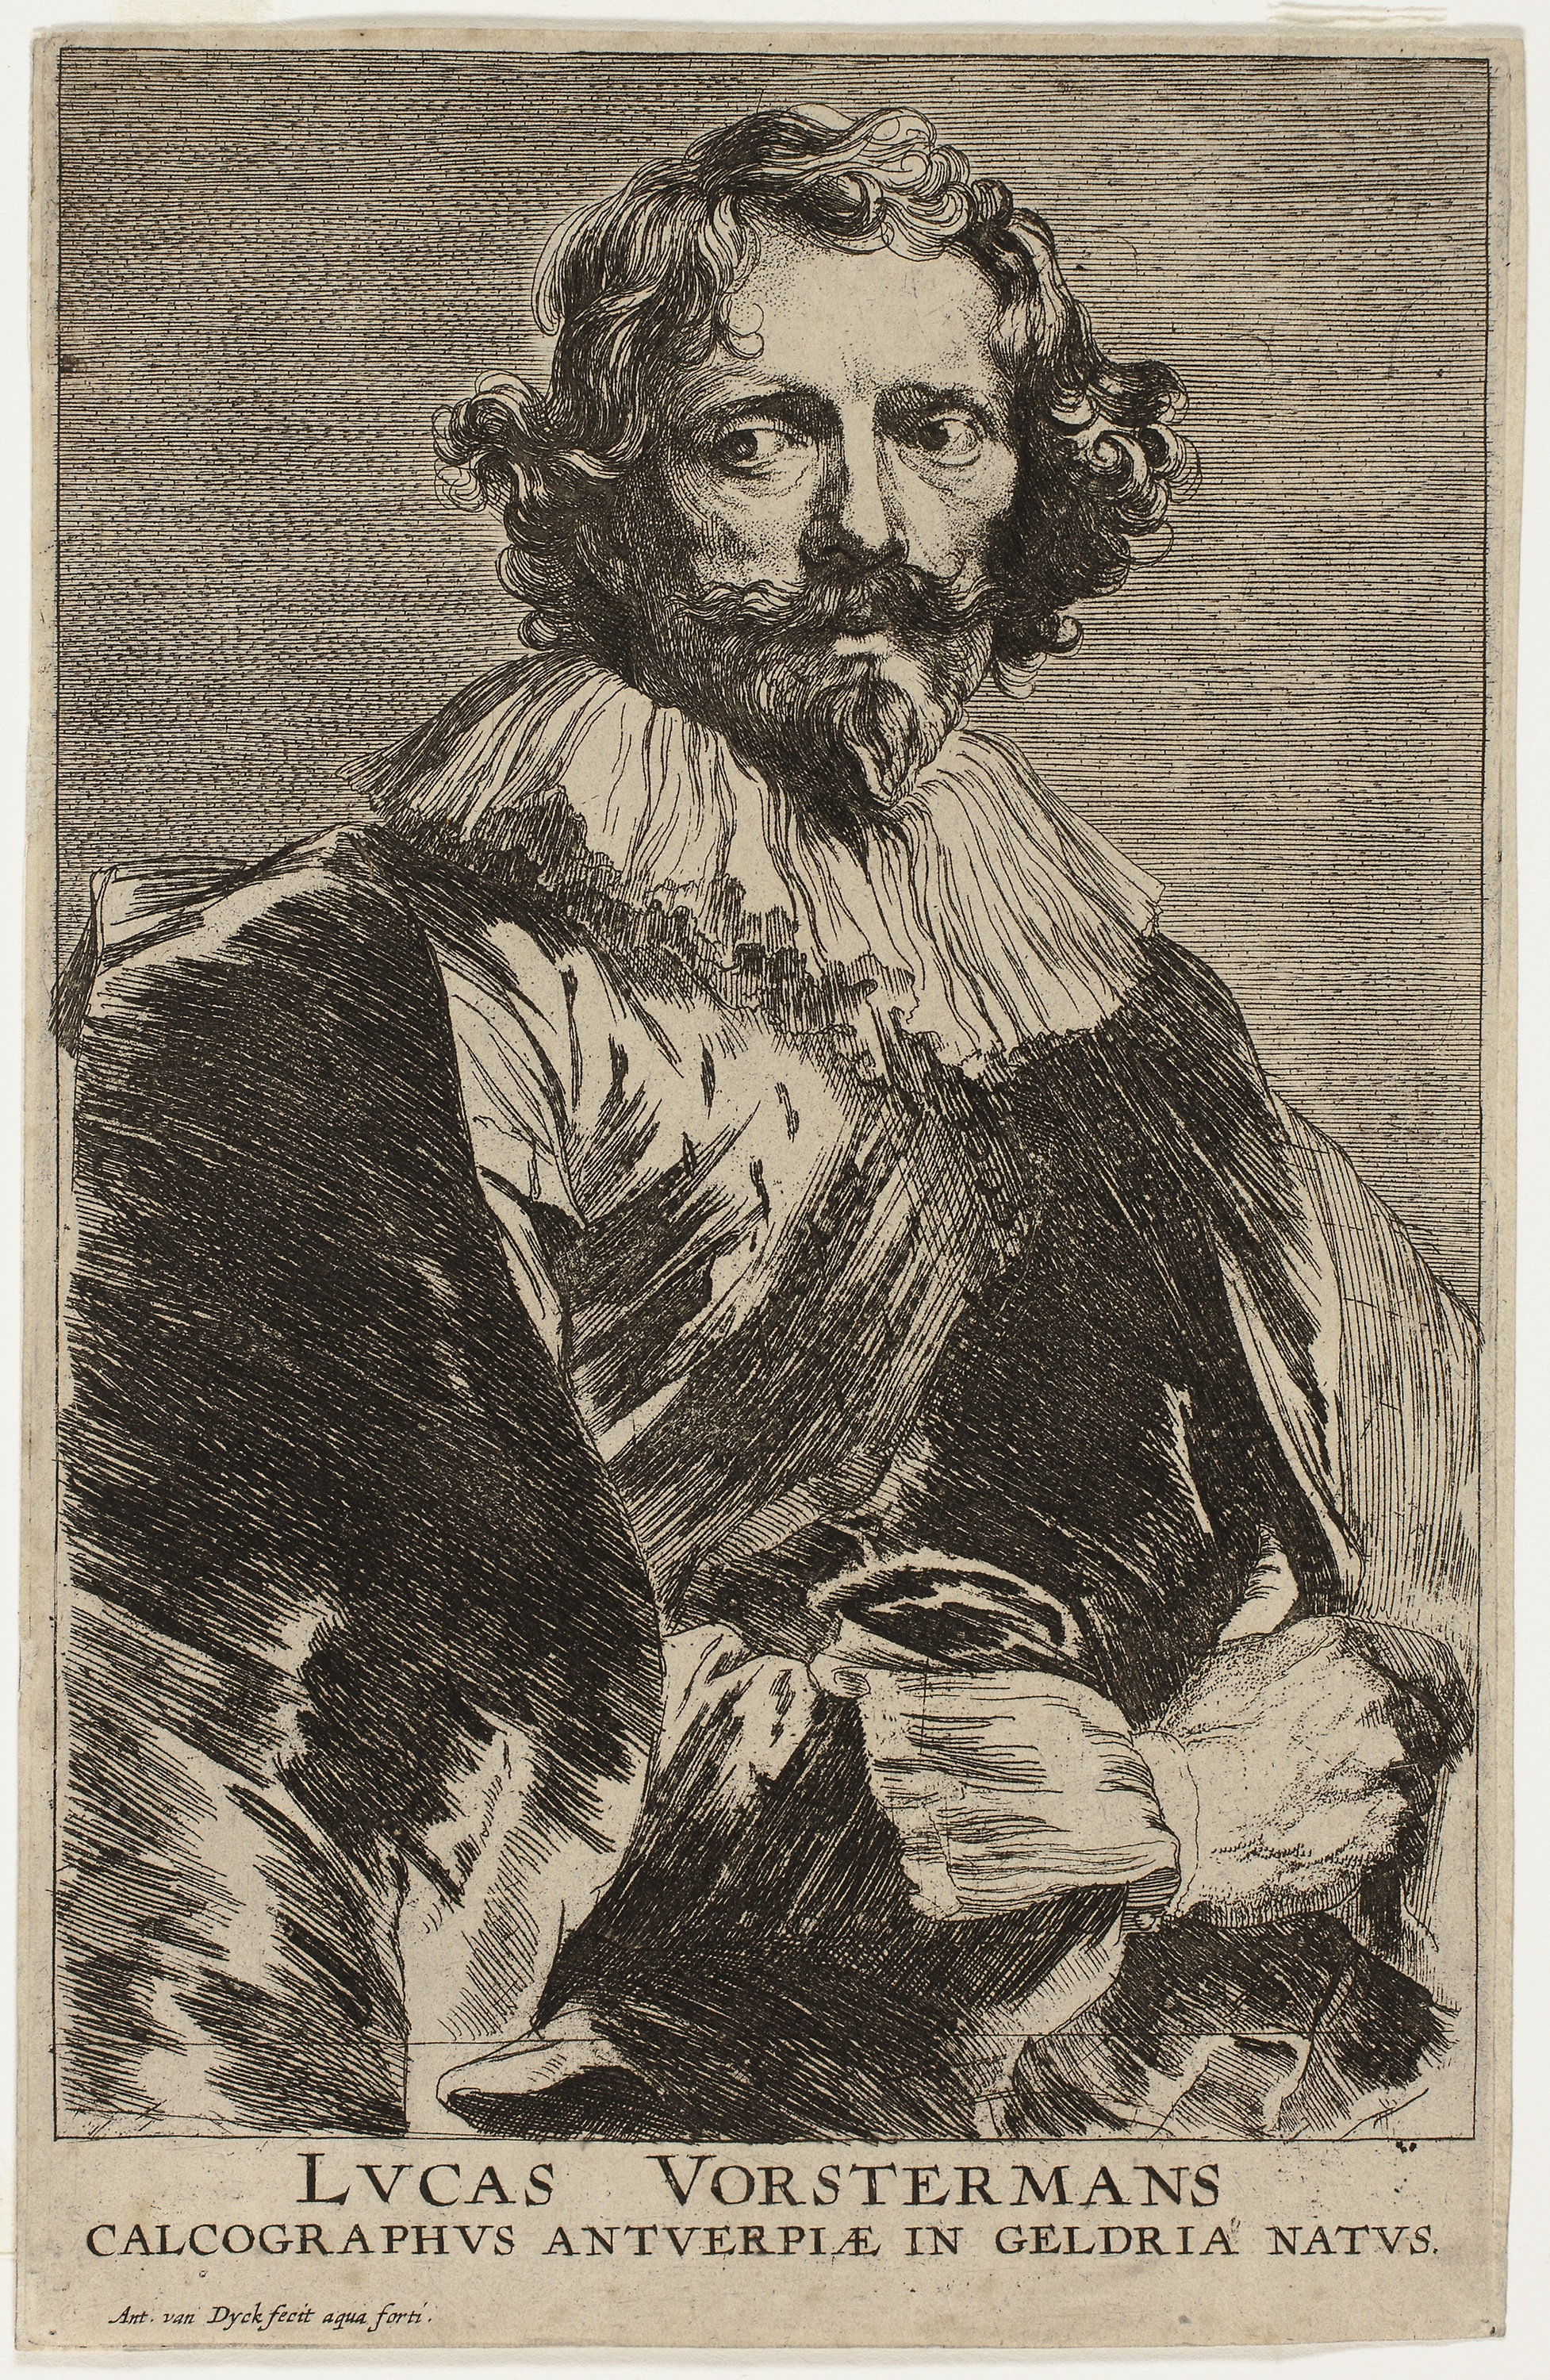
portrait, art, history, human behavior, self portrait, artwork, vintage clothing, facial hair, illustration, visual arts